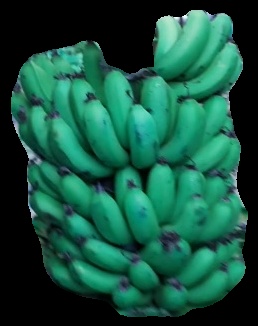
Variety: pachbale
Grade: grade2